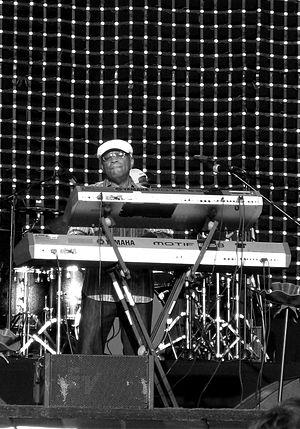
Lonnie Liston Smith est un pianiste et claviériste américain de jazz fusion né le 28 décembre 1940 à Richmond, en Virginie.